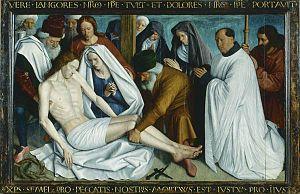
Pietà de Nouans. Peint par Jean Fouquet, vers 1460-1465. Bois (noyer). Nouans-les-Fontaines (Indre-et-Loire), église paroissiale BnF / Patrick Lorette. Cet extraodinaire tableau est le seul rescapé d'un genre que Fouquet dut pratiquer maintes fois, celui des grands retables d'église
Nouans-les-Fontaines est une commune française du département d'Indre-et-Loire, dans la région Centre-Val de Loire.
Ce catalogue répertorie les œuvres attribuées à Jean Fouquet. Seules les Antiquités Judaïques comportent une mention indiquant qu'il est l'auteur des miniatures ; c'est à partir de celles-ci que des rapprochements stylistiques ont été effectués et que l'essentiel du corpus a été reconstitué. Un certain nombre d'attributions demeure cependant contesté. Plusieurs de ses œuvres tardives ont été réattribuées au Maître du Boccace de Munich, peut-être un des fils de Fouquet lui-même.
Jean Fouquet, né vers 1420, peut-être à Tours, et mort entre 1478 et 1481, probablement dans la même ville, est considéré comme l'un des plus grands peintres de la première Renaissance et le rénovateur de la peinture française du XVᵉ siècle.